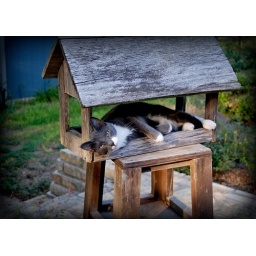
Pippin the cat in a bird house